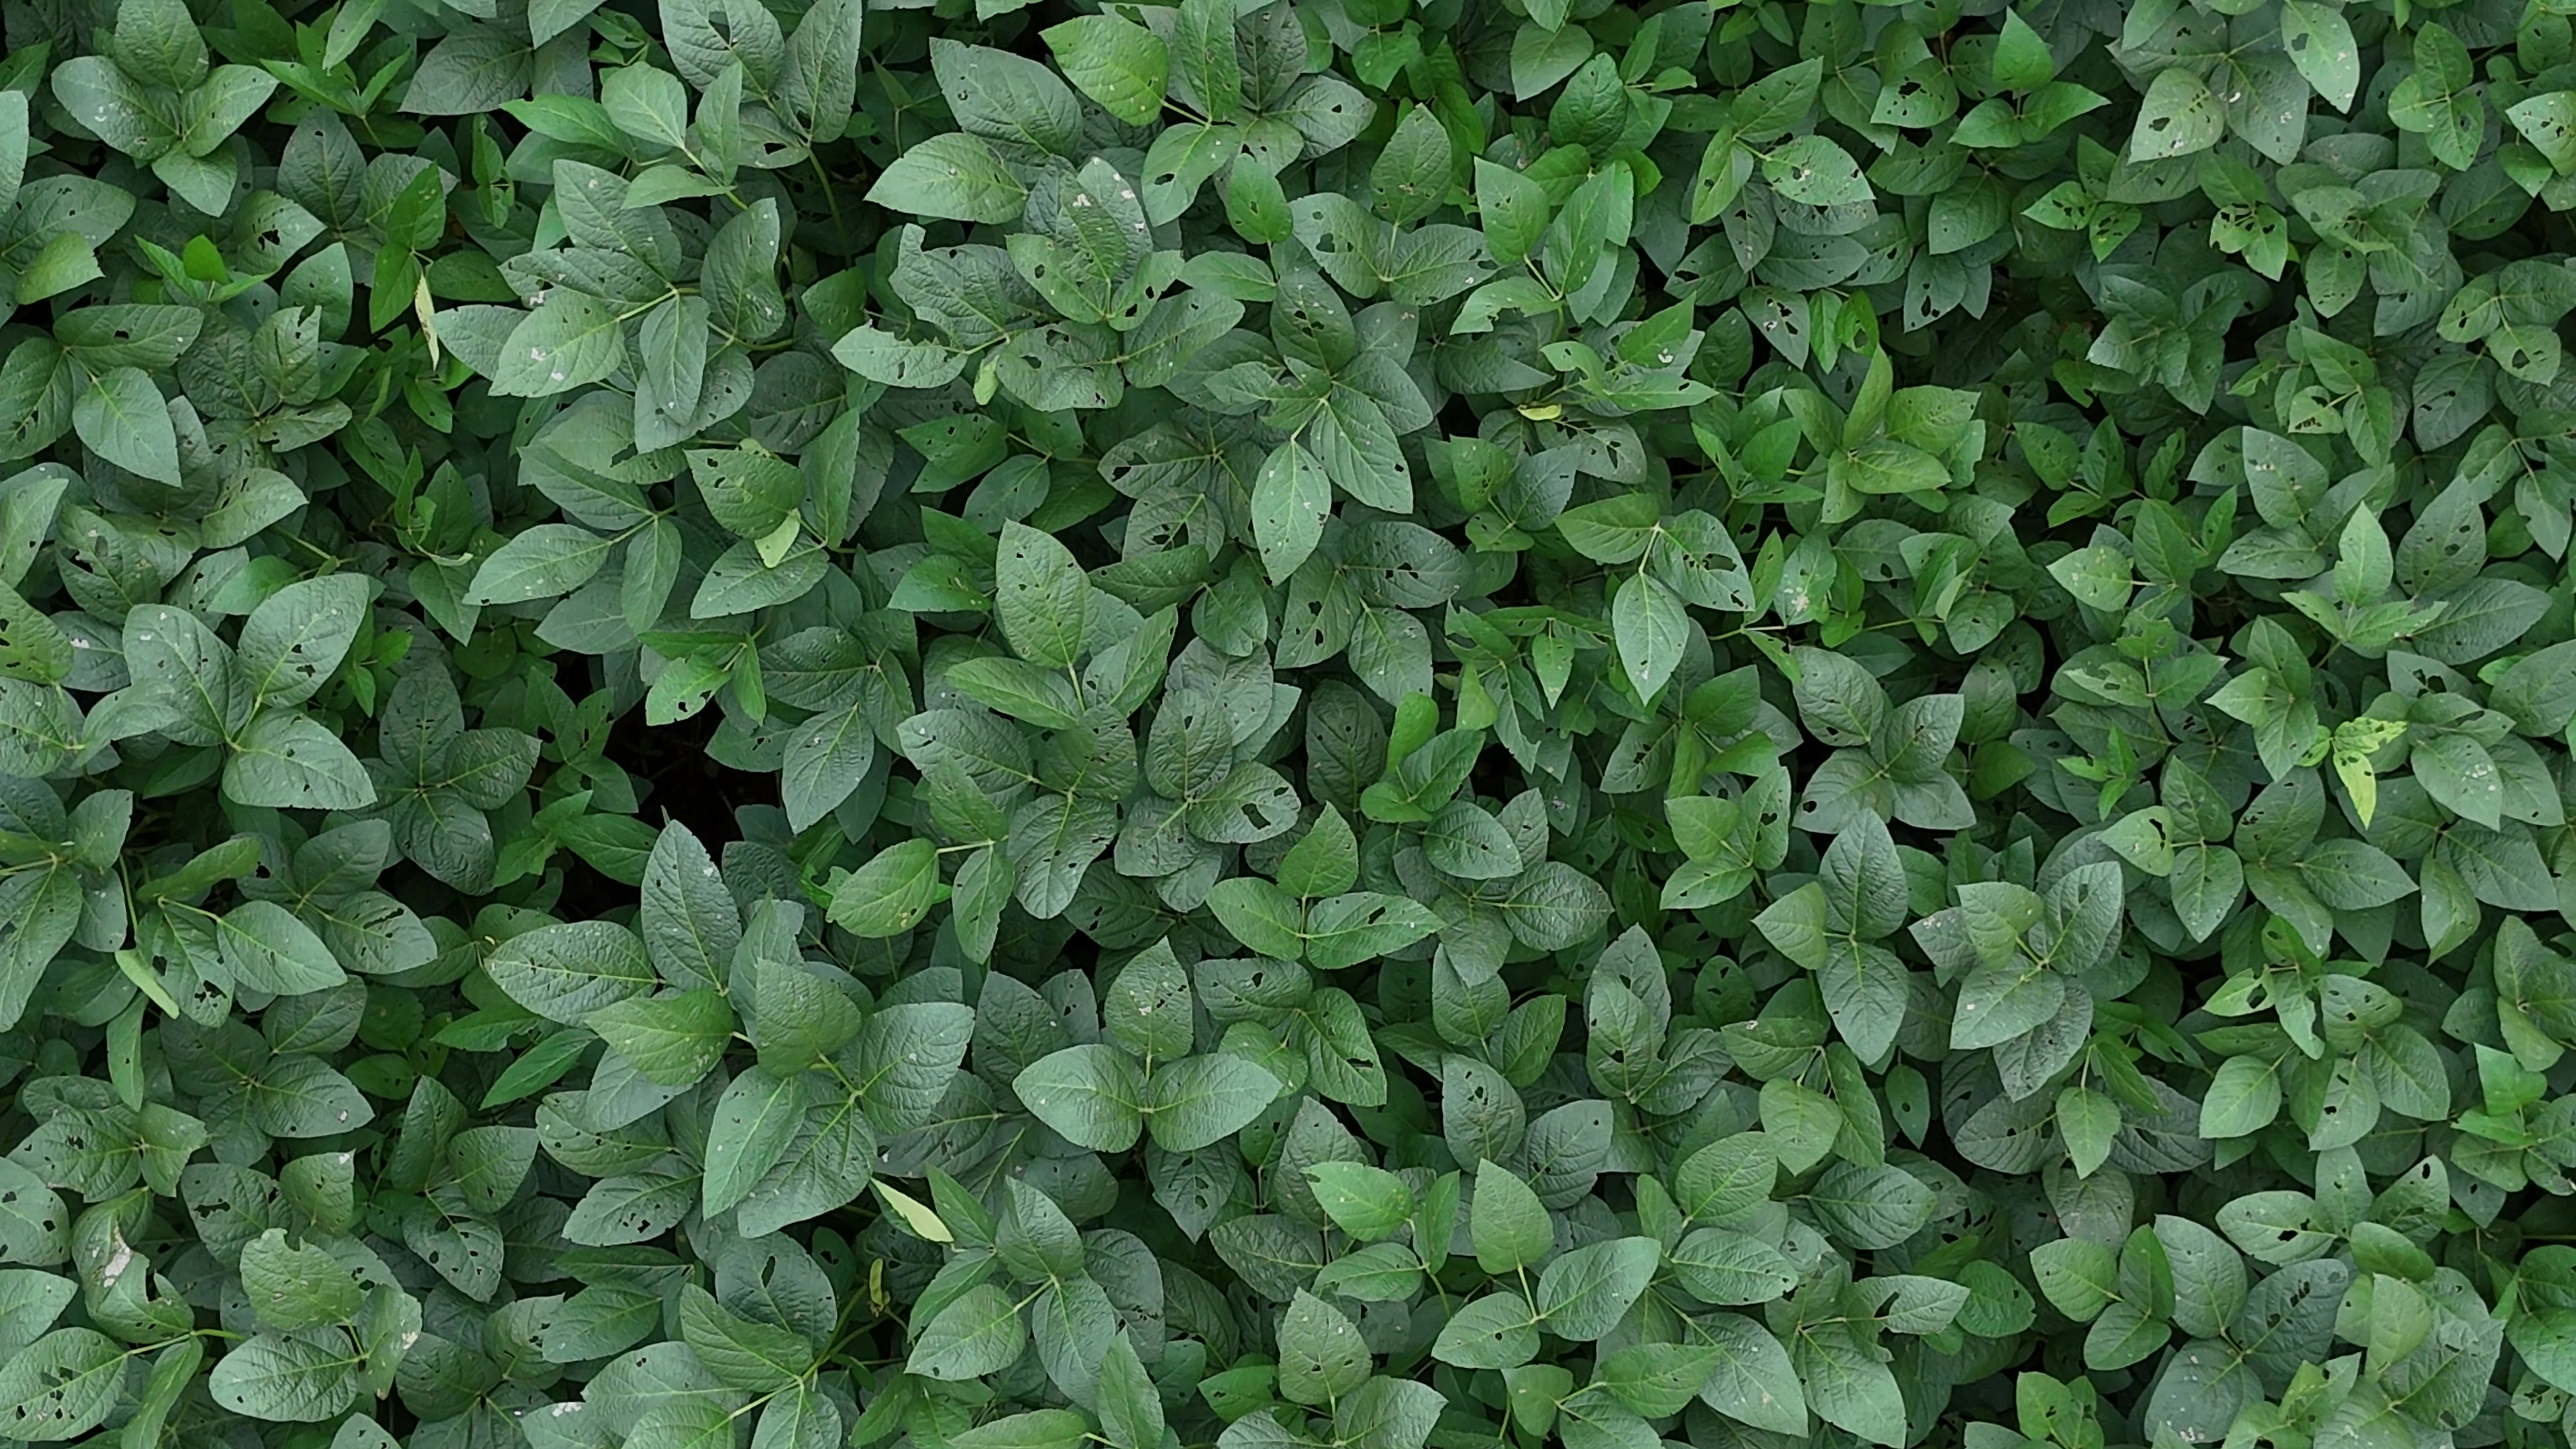
Label: Semilooper_Pest